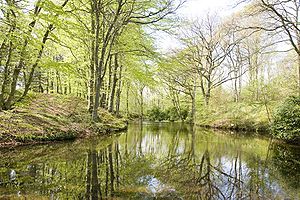
Nellemanns Have
Tidligt forår i Nellemanns Have
Nellemanns Have er en have på ca. 6 hektar i Sæby, Frederikshavn Kommune, anlagt i 1925 af landinspektør Nic. Nellemann. Haven har Nordeuropas største samling af paradisæbletræer.